Soft-paste porcelain

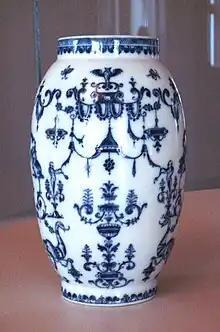
Saint-Cloud manufactory soft porcelain vase, with blue designs under glaze, 1695–1700

Experiments at the Rouen manufactory produced the earliest soft-paste in France, when a 1673 patent was granted to Louis Poterat, but it seems that not much was made. An application for the renewal of the patent in 1694 stated, "the secret was very little used, the petitioners devoting themselves rather to faience-making". Rouen porcelain, which is blue painted, is rare and difficult to identify.